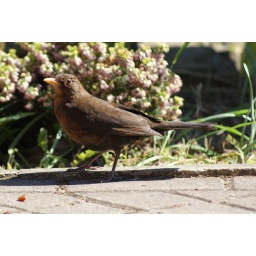
This is a tame bird I feed in my garden. It has a very scruffy male partner.